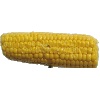
Label: Corn 1